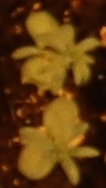
Label: Flax